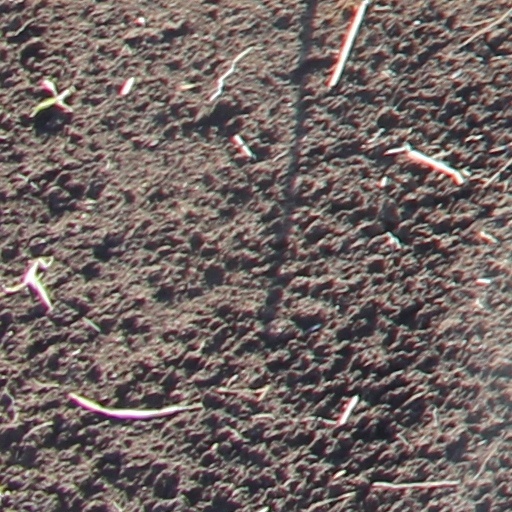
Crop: wheat